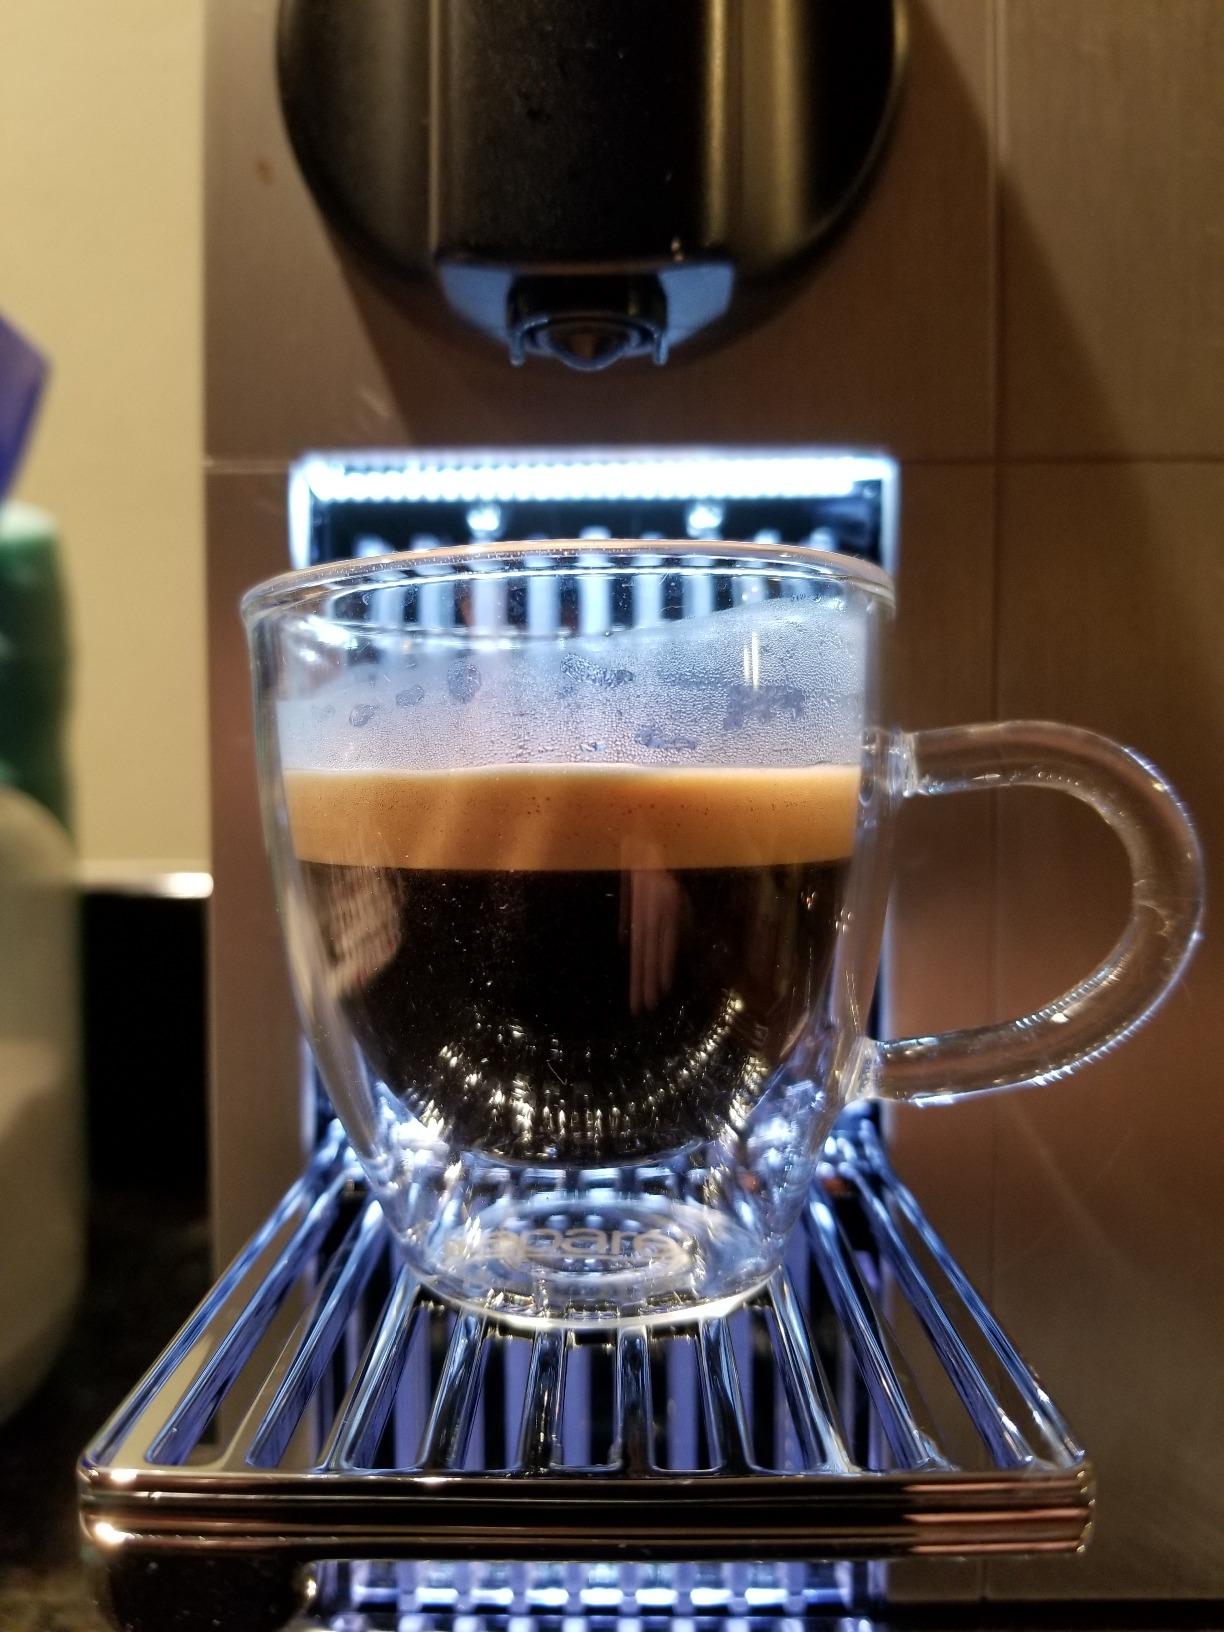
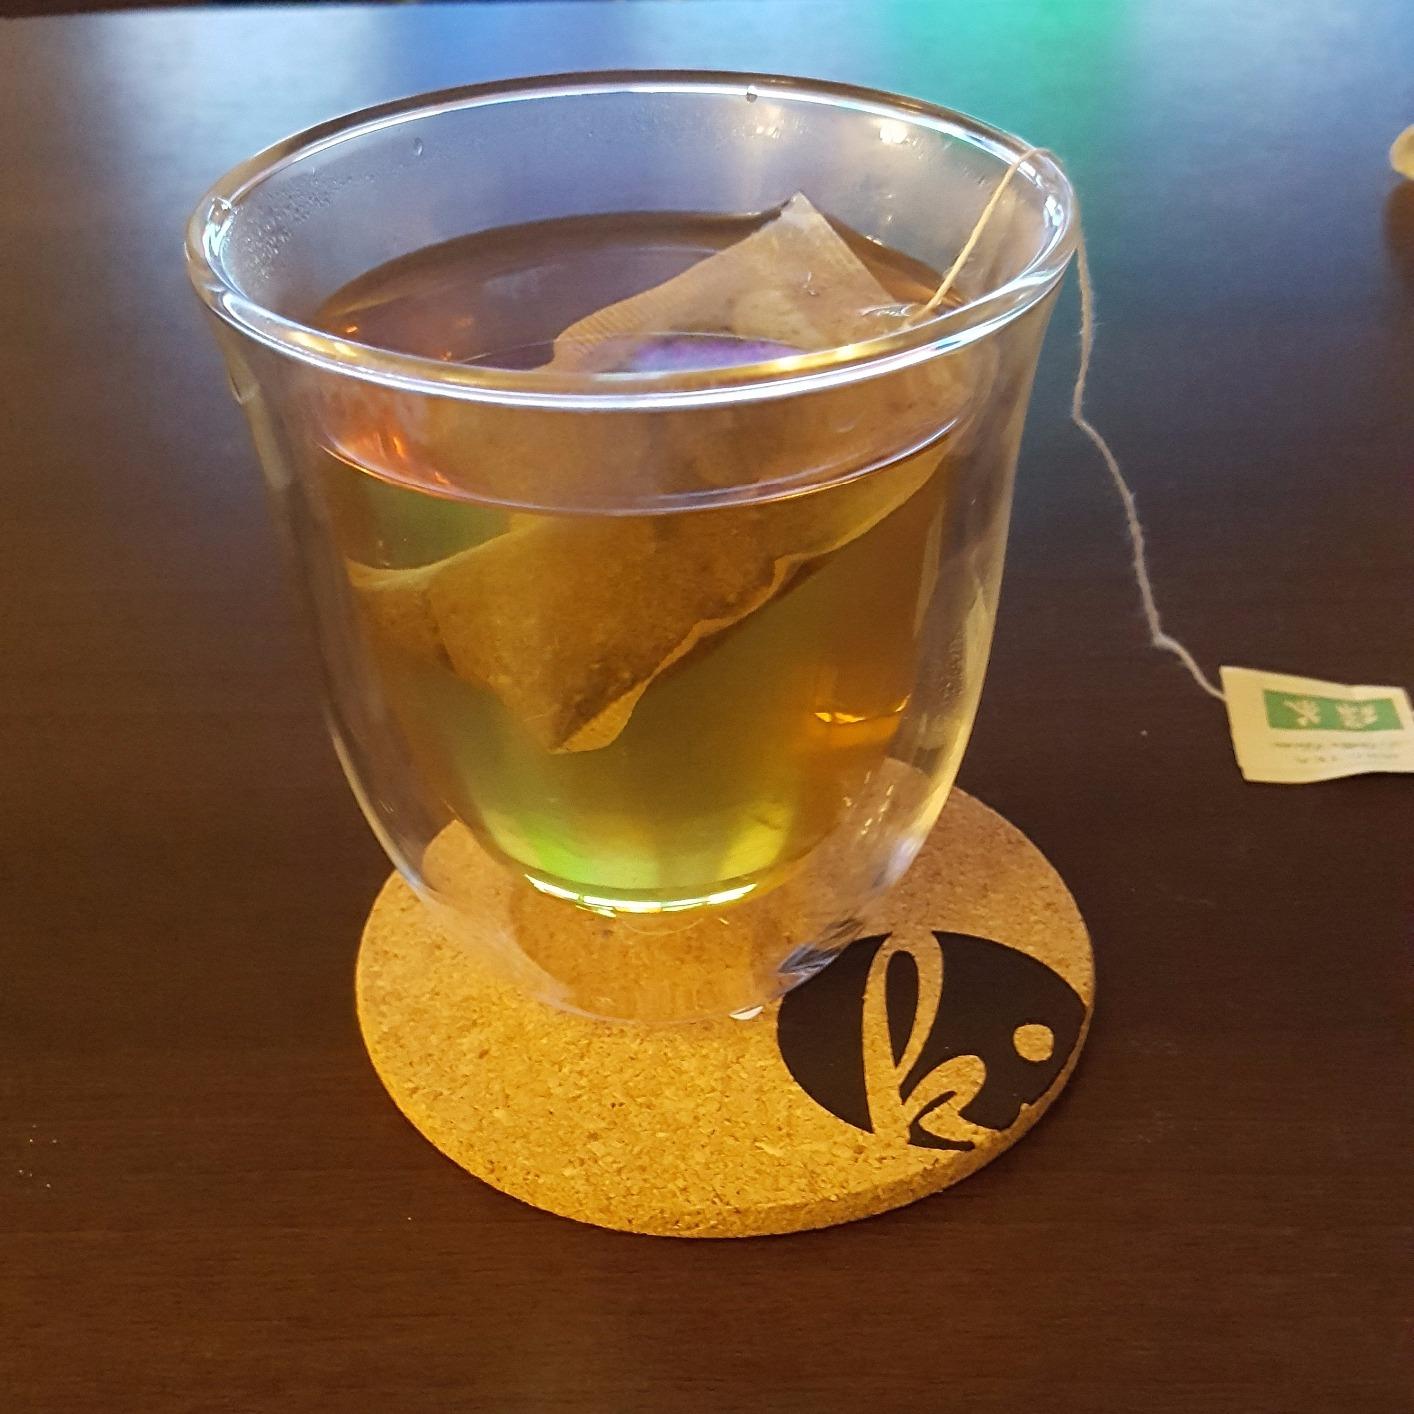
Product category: items_mug
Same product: no